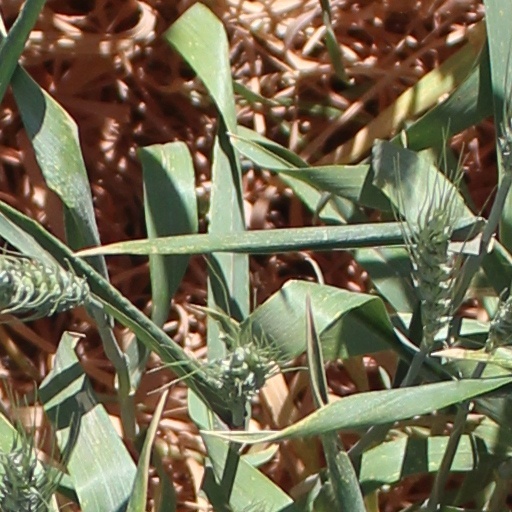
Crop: wheat